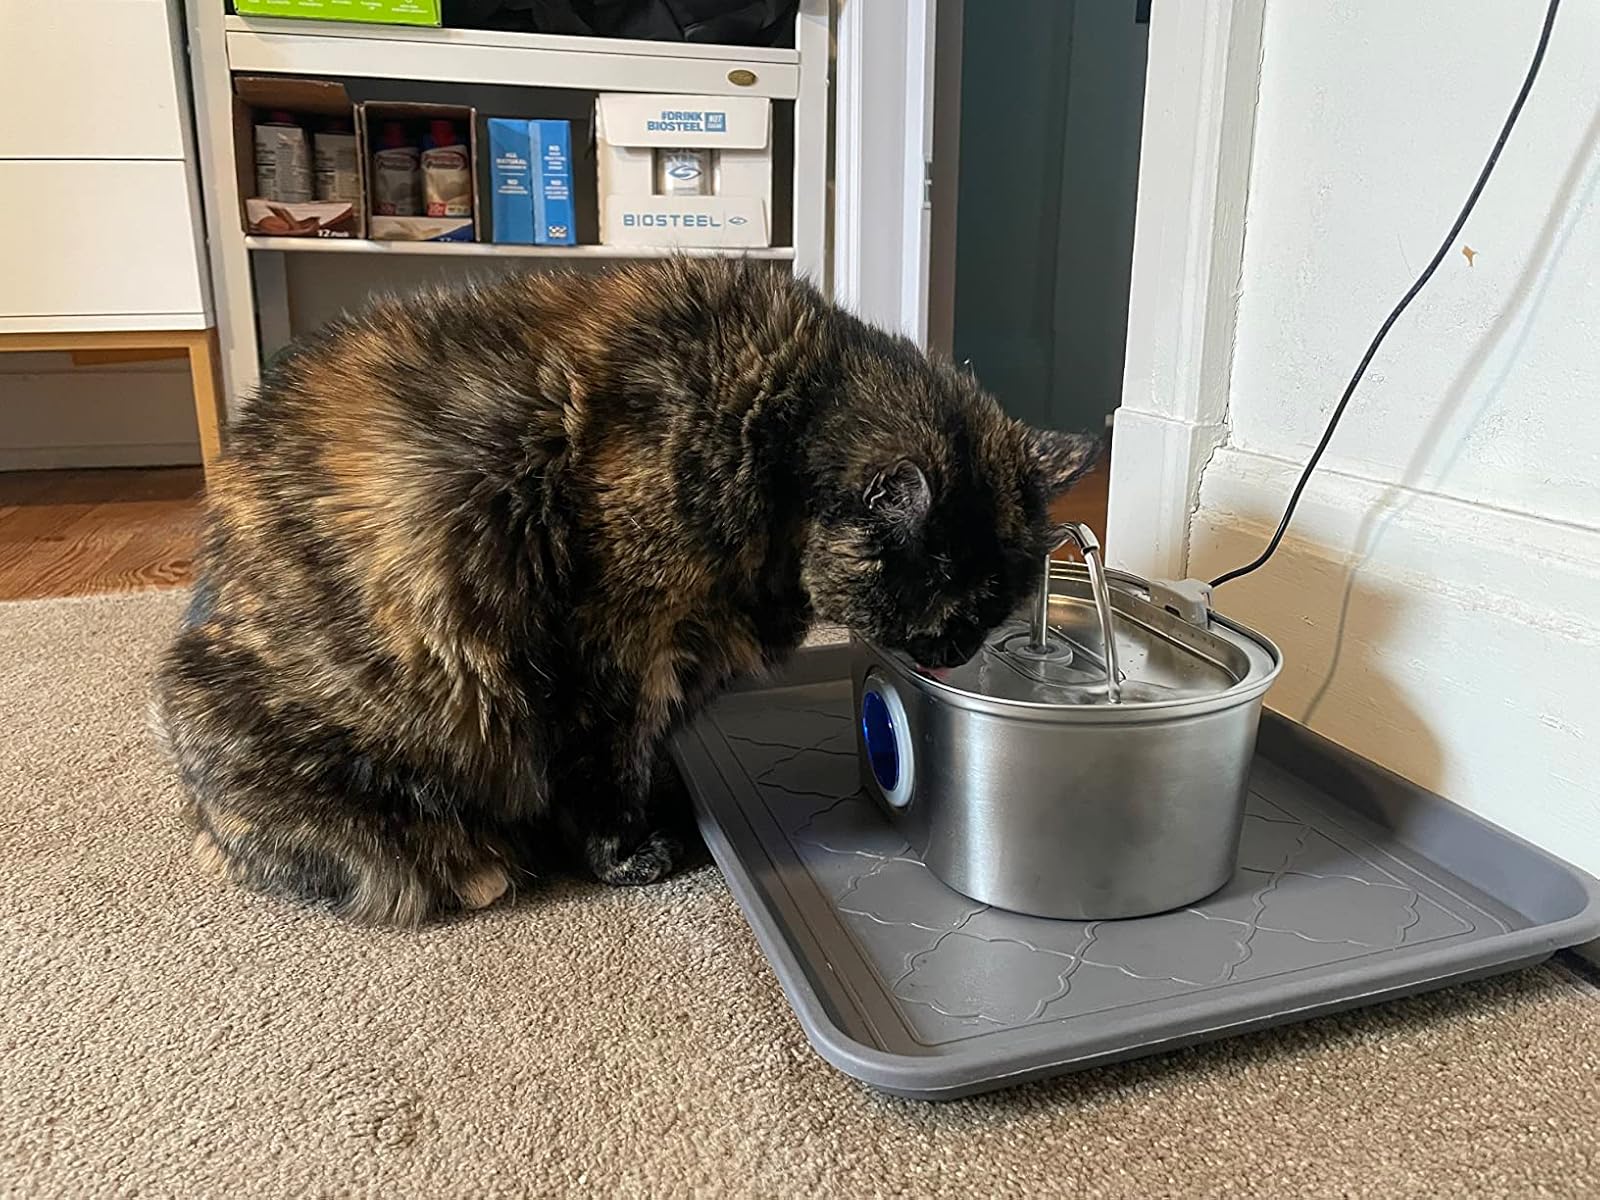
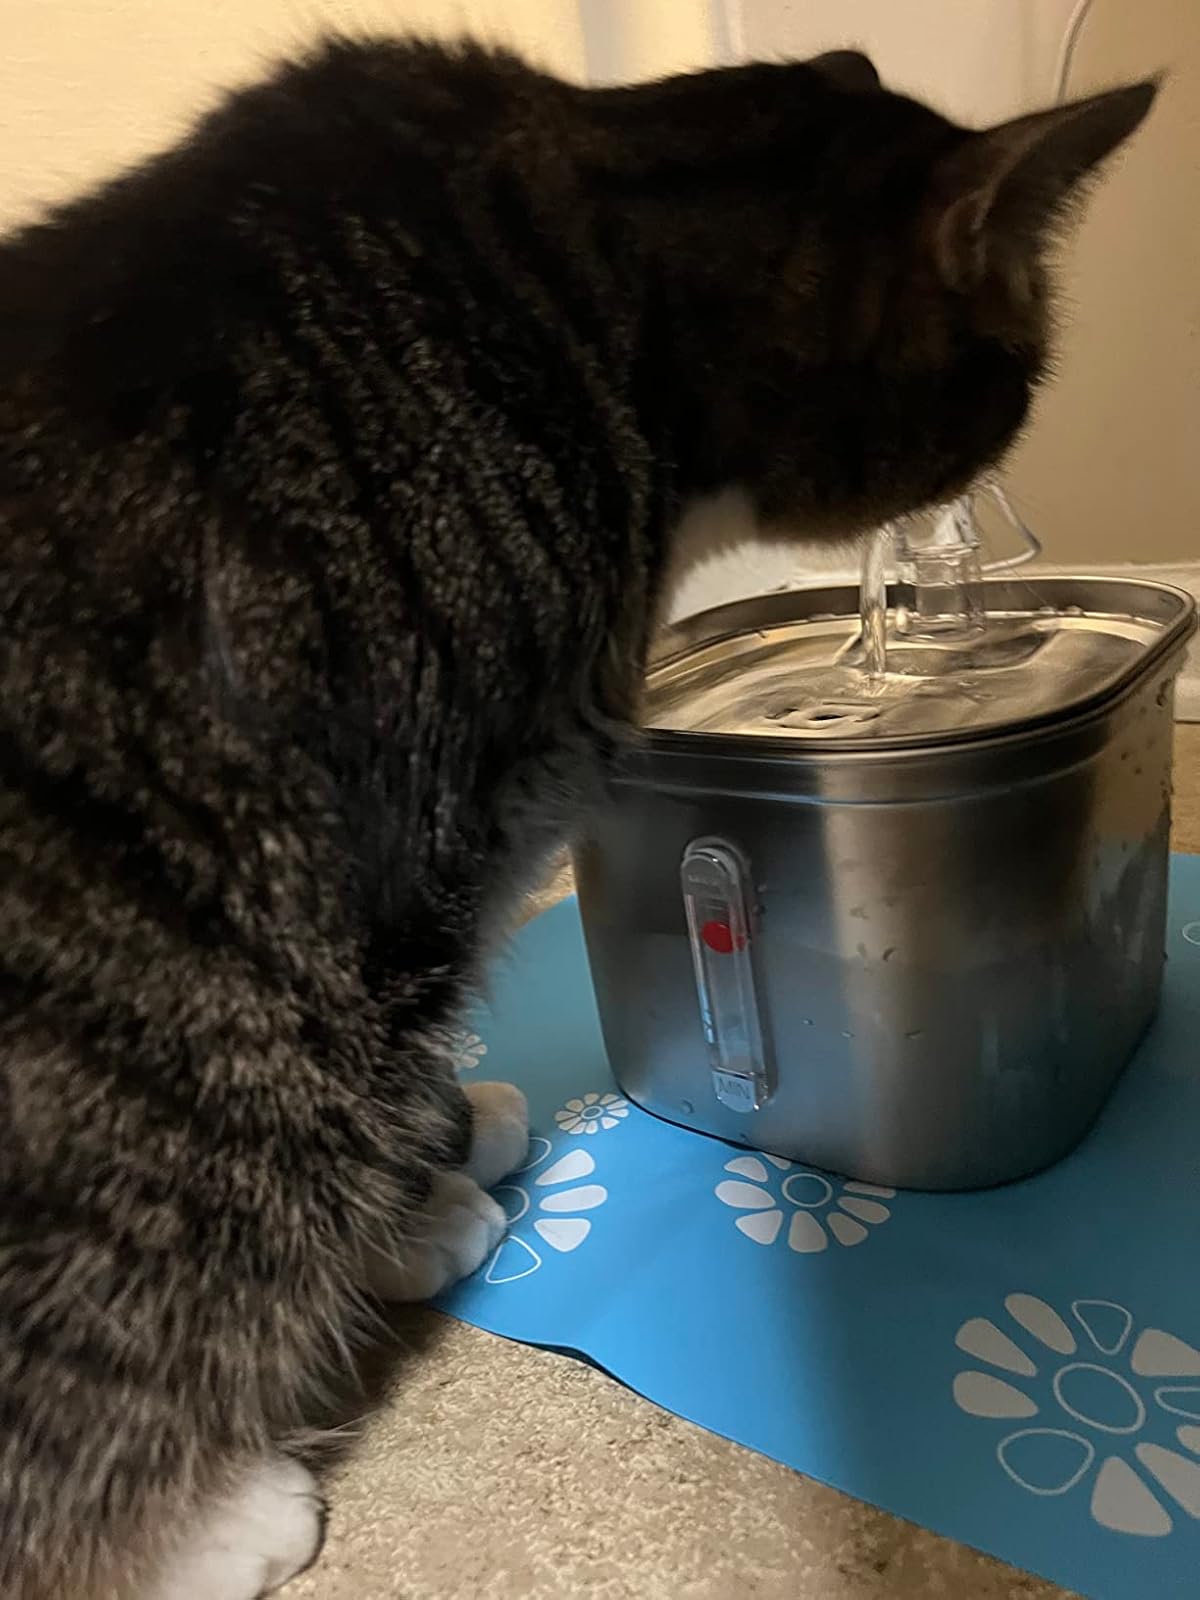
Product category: items_bowl
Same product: no